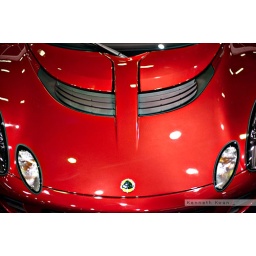
One of the cars in the exotic car section of the show.